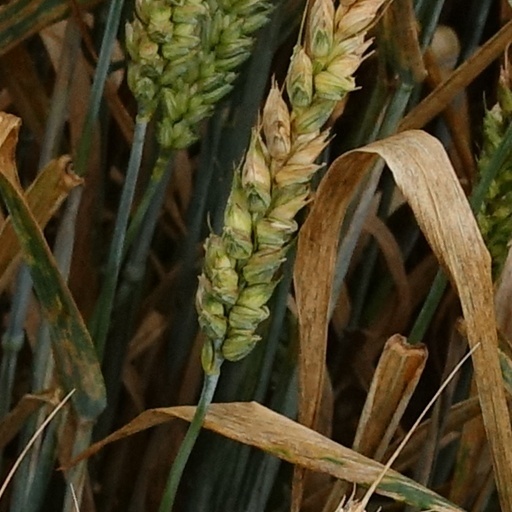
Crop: wheat